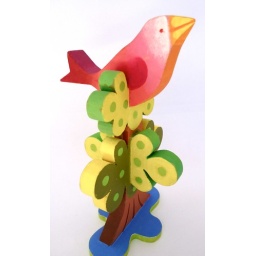
red bird in polka dot tree